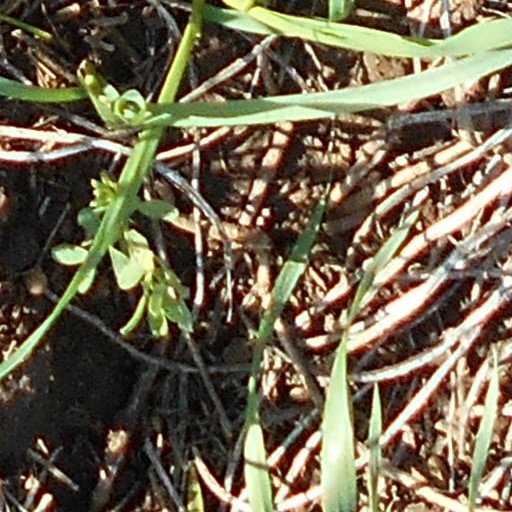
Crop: wheat